Ole Wanscher

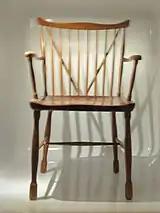
Windsor chair, 1942, Danish Design Museum, Copenhagen

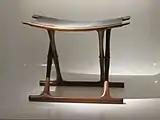
Folding stool, 1957, Danish Design Museum, Copenhagen

After completing his studies, Wanscher worked with Klint from 1924 to 1927, at which time he set up his own office, specializing in furniture design.